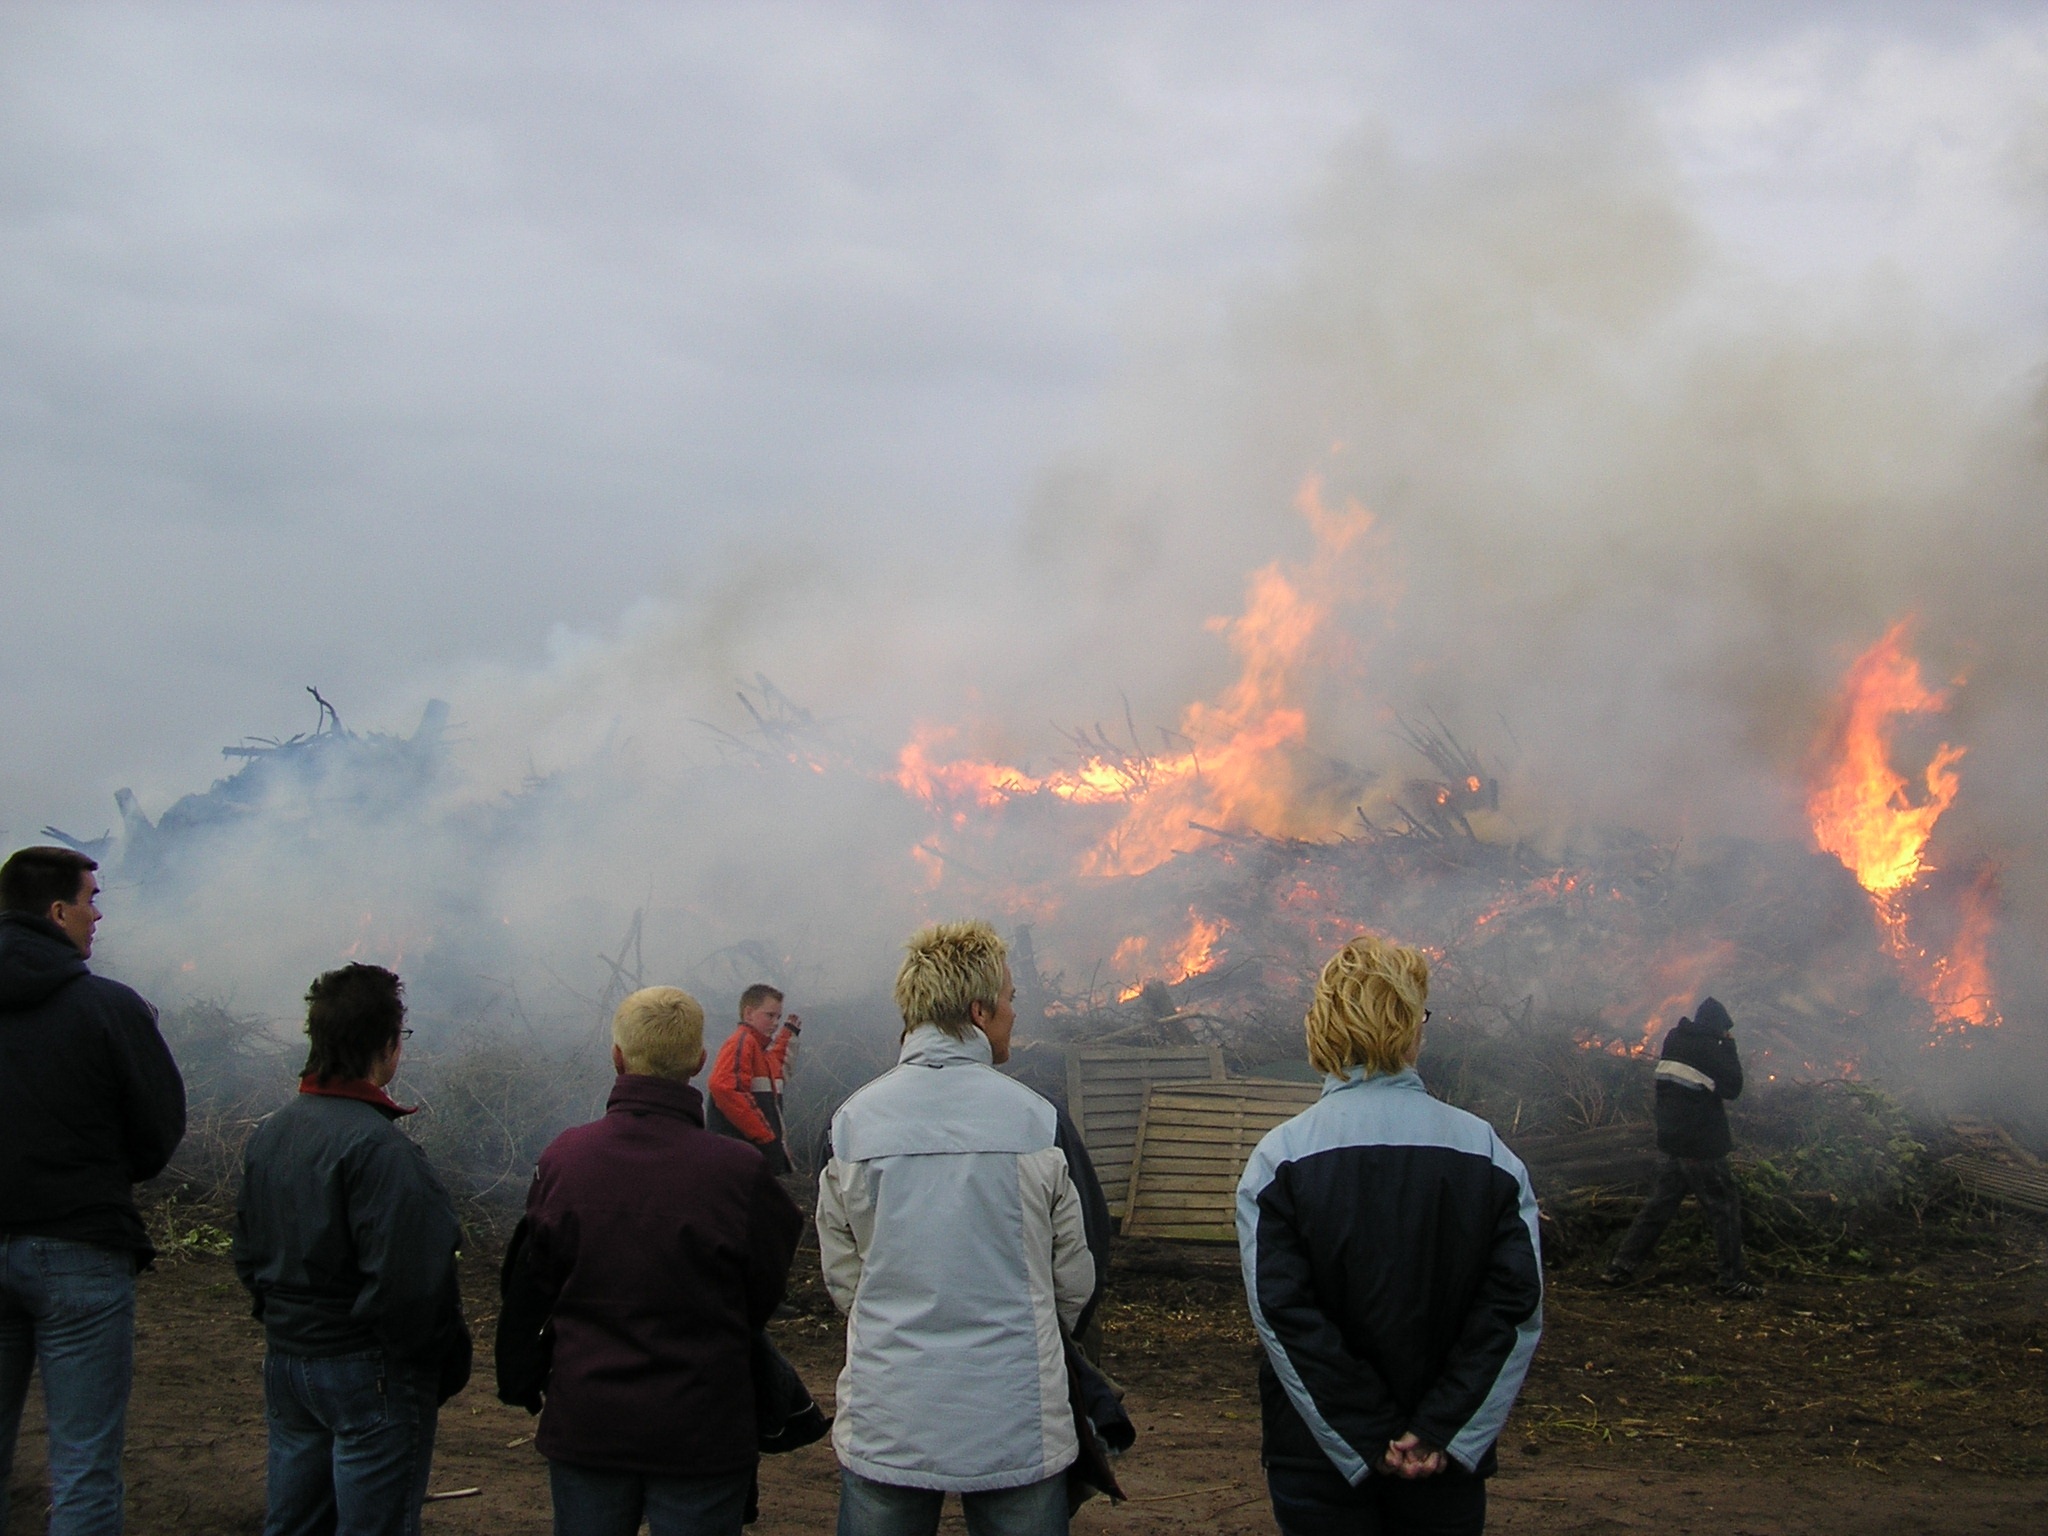
fire, disaster, easter, screenshot, wildfire, easter fire, atmosphere of earth, geological phenomenon